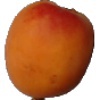
Label: apricot